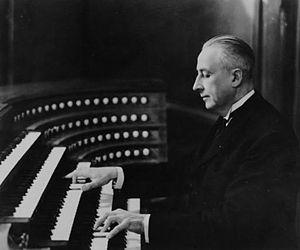
Marcel Dupré, né à Rouen le 3 mai 1886 et mort à Meudon le 30 mai 1971, est un organiste, improvisateur, pédagogue et compositeur français.